Improvised firearm

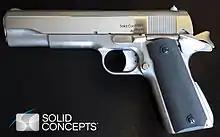
The Solid Concepts 3D printed 1911 pistol

Defense Distributed has also designed a 3D printable AR-15 type rifle lower receiver (capable of lasting more than 650 rounds) and a variety of magazines, including for the AK-47. In 2013 a California company, Solid Concepts, demonstrated a 3D printed version of an M1911 pistol made of metal, using an industrial 3D printer.